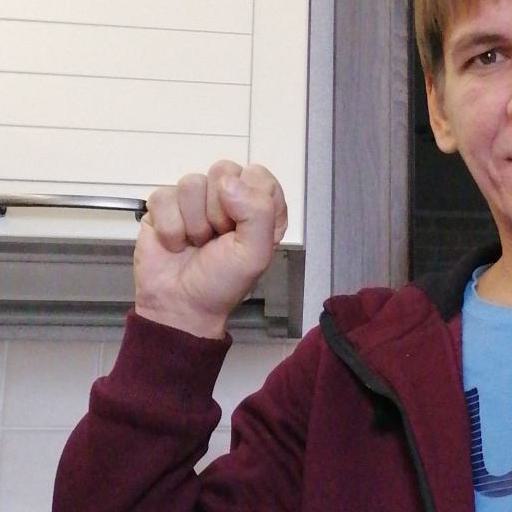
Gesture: fist